Toyota Mirai

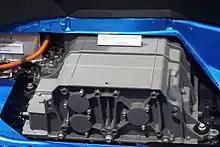
The Mirai's fuel cell stack

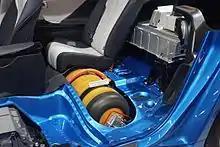
The Mirai's high-pressure hydrogen tank and rechargeable battery pack on top

The first generation of Toyota FC Stack achieved a maximum output of . Electricity generation efficiency was enhanced through the use of 3D fine mesh flow channels. These channels—a world first, according to Toyota—were arranged in a fine three-dimensional lattice structure to enhance the dispersion of air (oxygen), thereby enabling uniform generation of electricity on cell surfaces. This, in turn, provided a compact size and a high level of performance, including the stack's world-leading power output density of 3.1 kW/L (2.2 times higher than that of the previous Toyota FCHV-adv limited-lease model), or 2.0 kW/kg. Each stack comprises 370 (single-line stacking) cells, with a cell thickness of 1.34mm (0.05 in) and weight of . The compact Mirai FC stack generates about 160 times more power than the residential fuel cells on sale in Japan. The Mirai has a new compact, high-efficiency, high-capacity converter developed to boost voltage generated in the Toyota FC Stack to 650 volts.